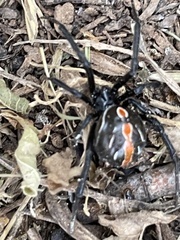
Species: Lactrodectus_hesperus